Eurofighter Typhoon

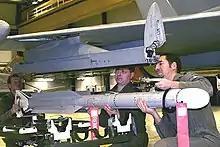
German ground crew mount an IRIS-T to a Eurofighter

In the 2005 Singapore evaluation, the Typhoon won all three combat tests, including one in which a single Typhoon defeated three RSAF F-16s, and reliably completed all planned flight tests. In July 2009, Former Chief of Air Staff for the RAF, Air Chief Marshal Sir Glenn Torpy, said that "The Eurofighter Typhoon is an excellent aircraft. It will be the backbone of the Royal Air Force along with the JSF."